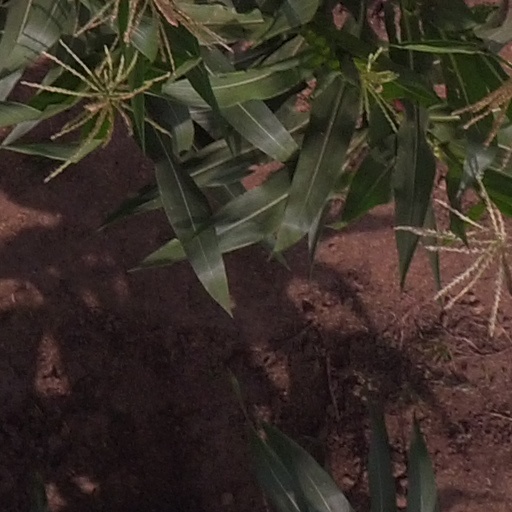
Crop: maize; corn